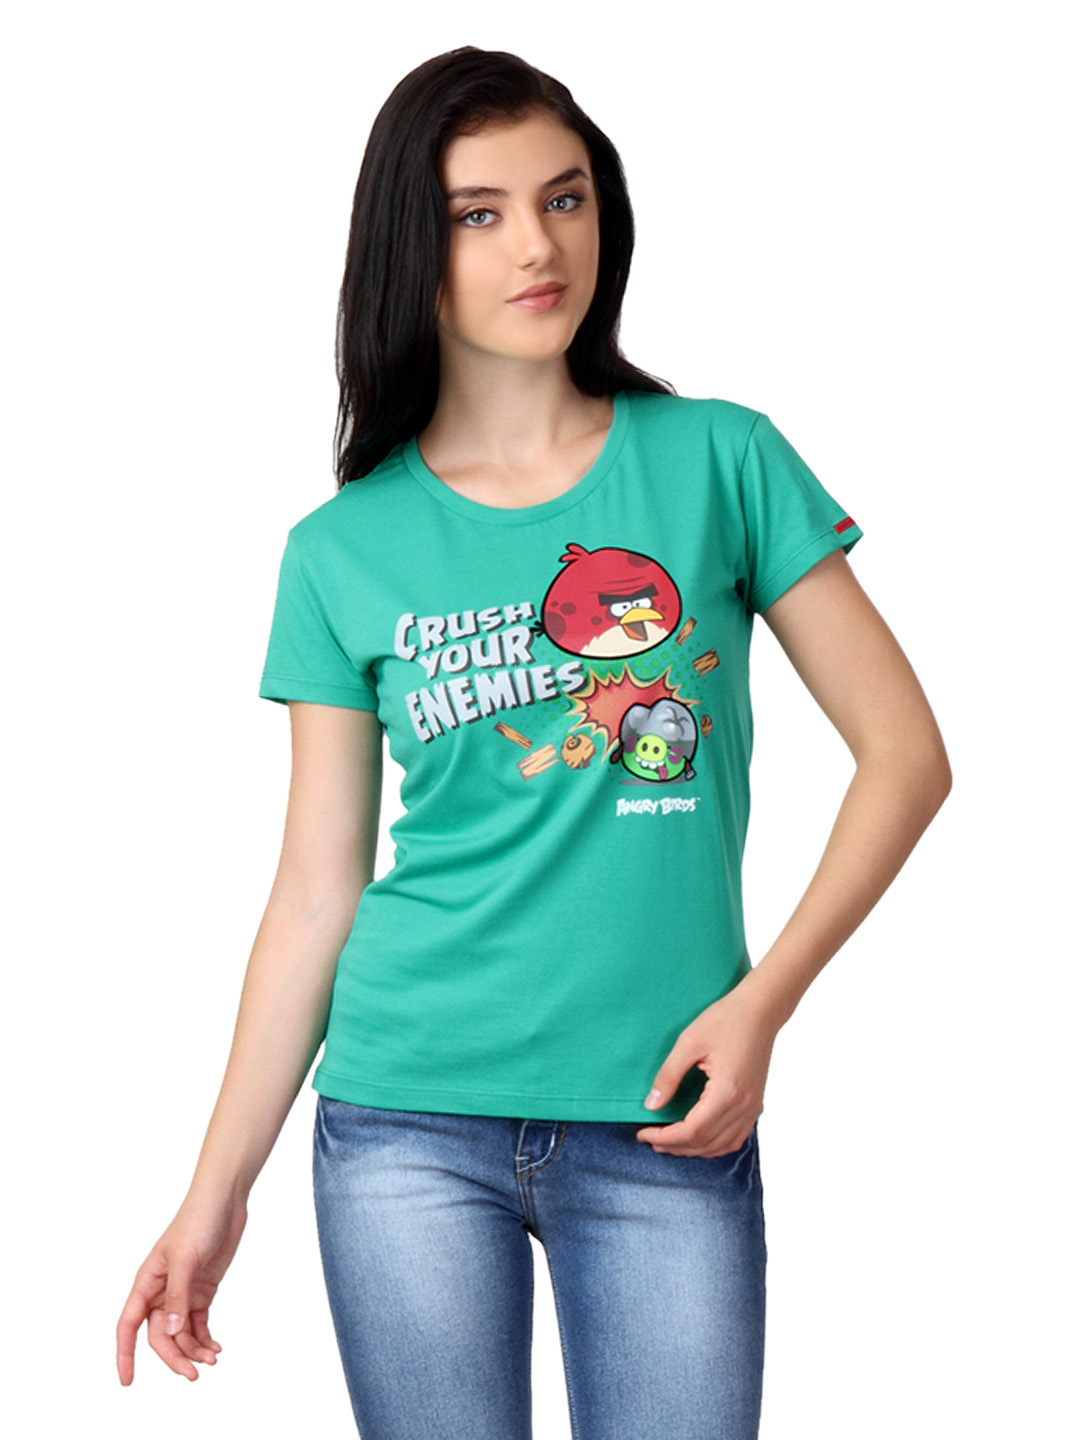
Angry Birds Women Green T-shirt
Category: Apparel / Topwear / Tshirts
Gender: Women
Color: Green
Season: Summer 2015
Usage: Casual